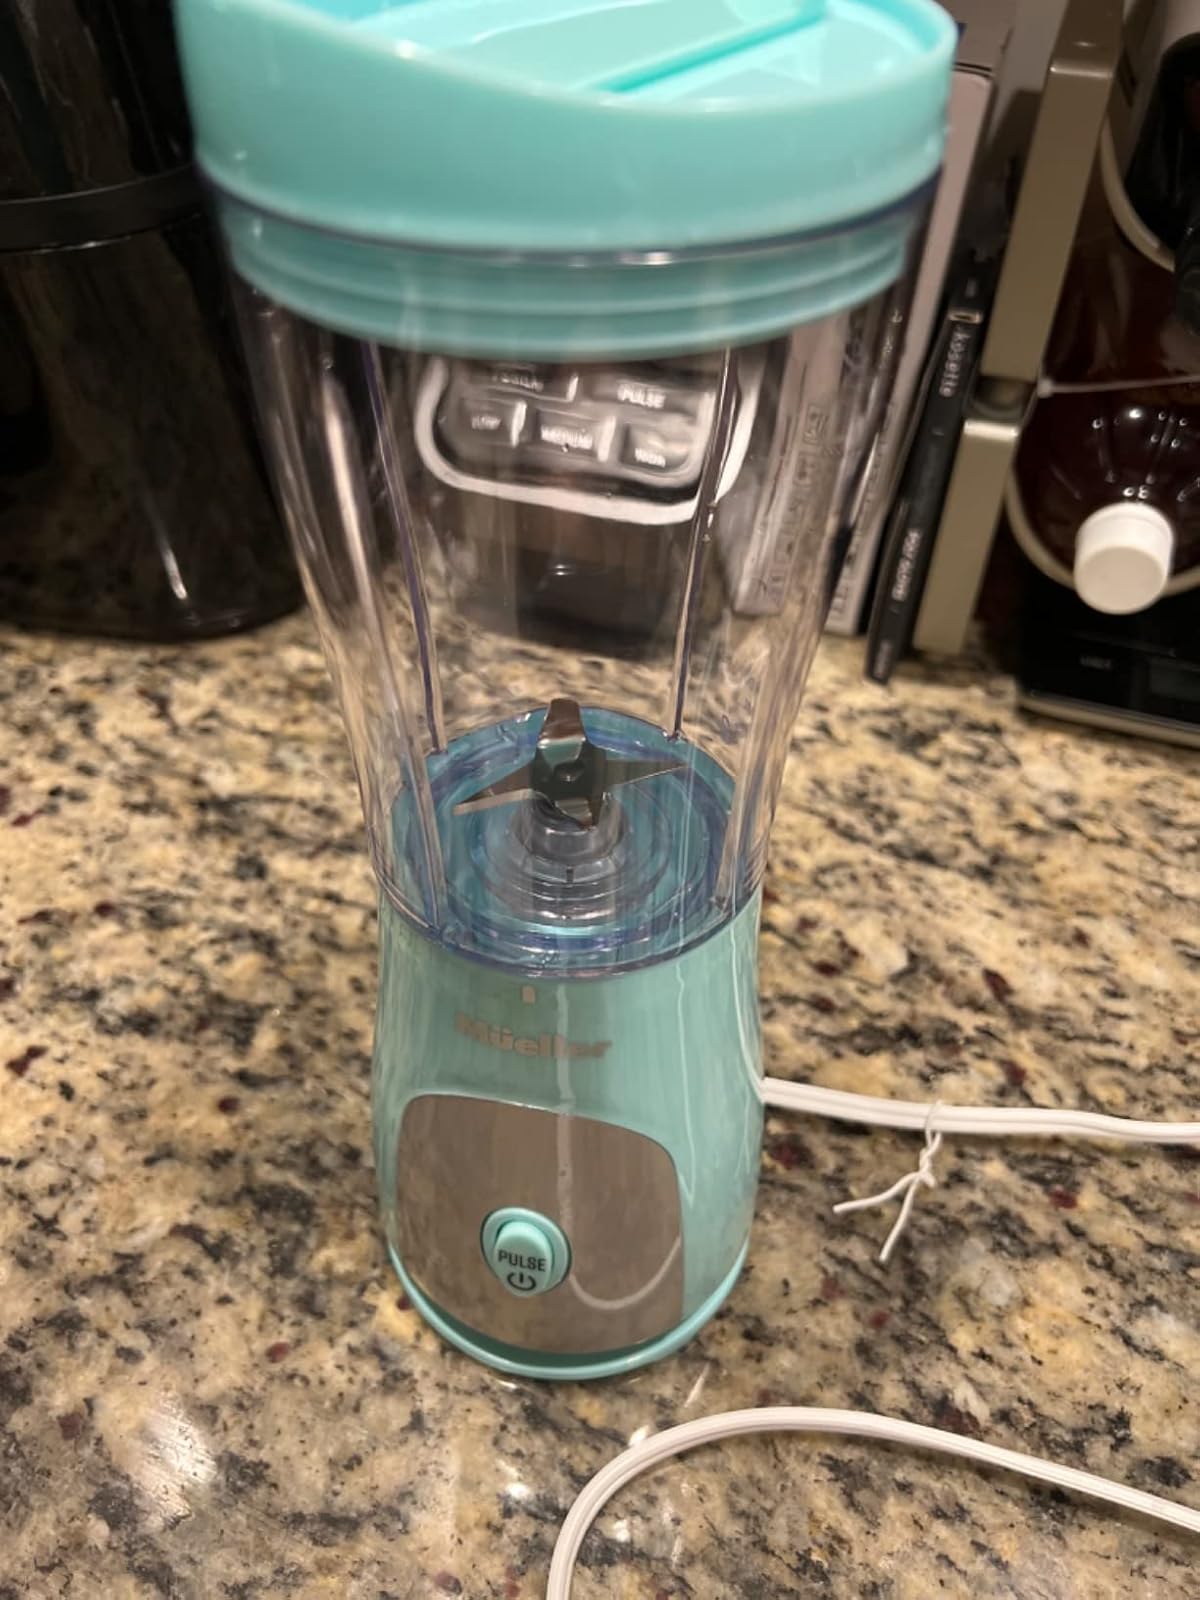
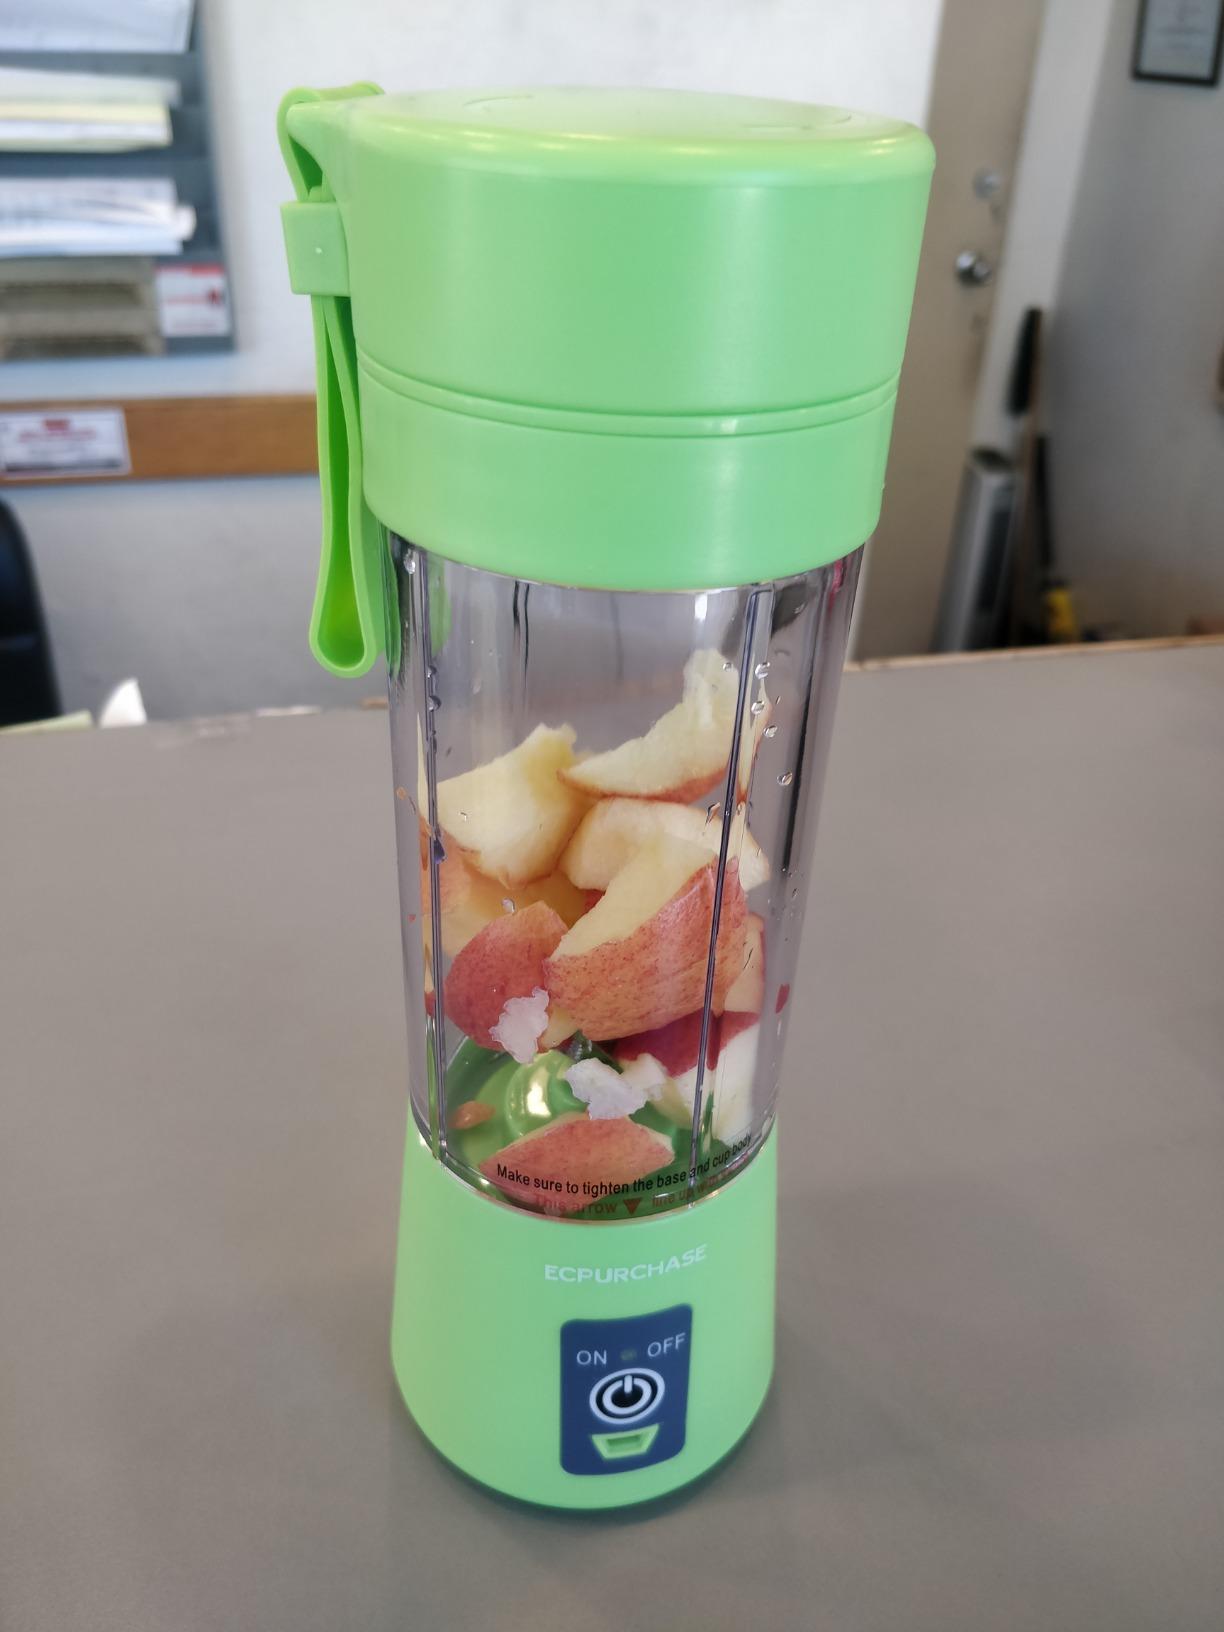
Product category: items_blender
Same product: no